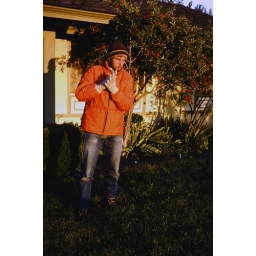
Peter suited up in boots, red jacket, gloves and hat on a sunny day in La Verne, 1977